Phipps Conservatory and Botanical Gardens

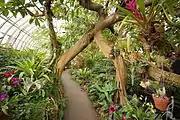
The Orchid Room

The Orchid Room is located in the north part of the west wing. The room contains many orchids. This includes the miniature orchids and the Barbara Tisherman Slipper Orchid Collection, curated in collaboration with the Orchid Society of Western Pennsylvania. Also on display is the unique Phalaenopsis Frank Sarris orchid, named for the founder of Sarris Candies, a trustee and benefactor of the Conservatory.